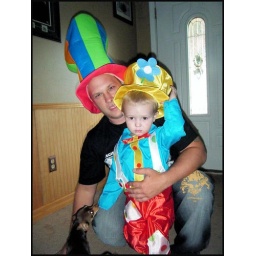
David with Asley's son in their clown garb